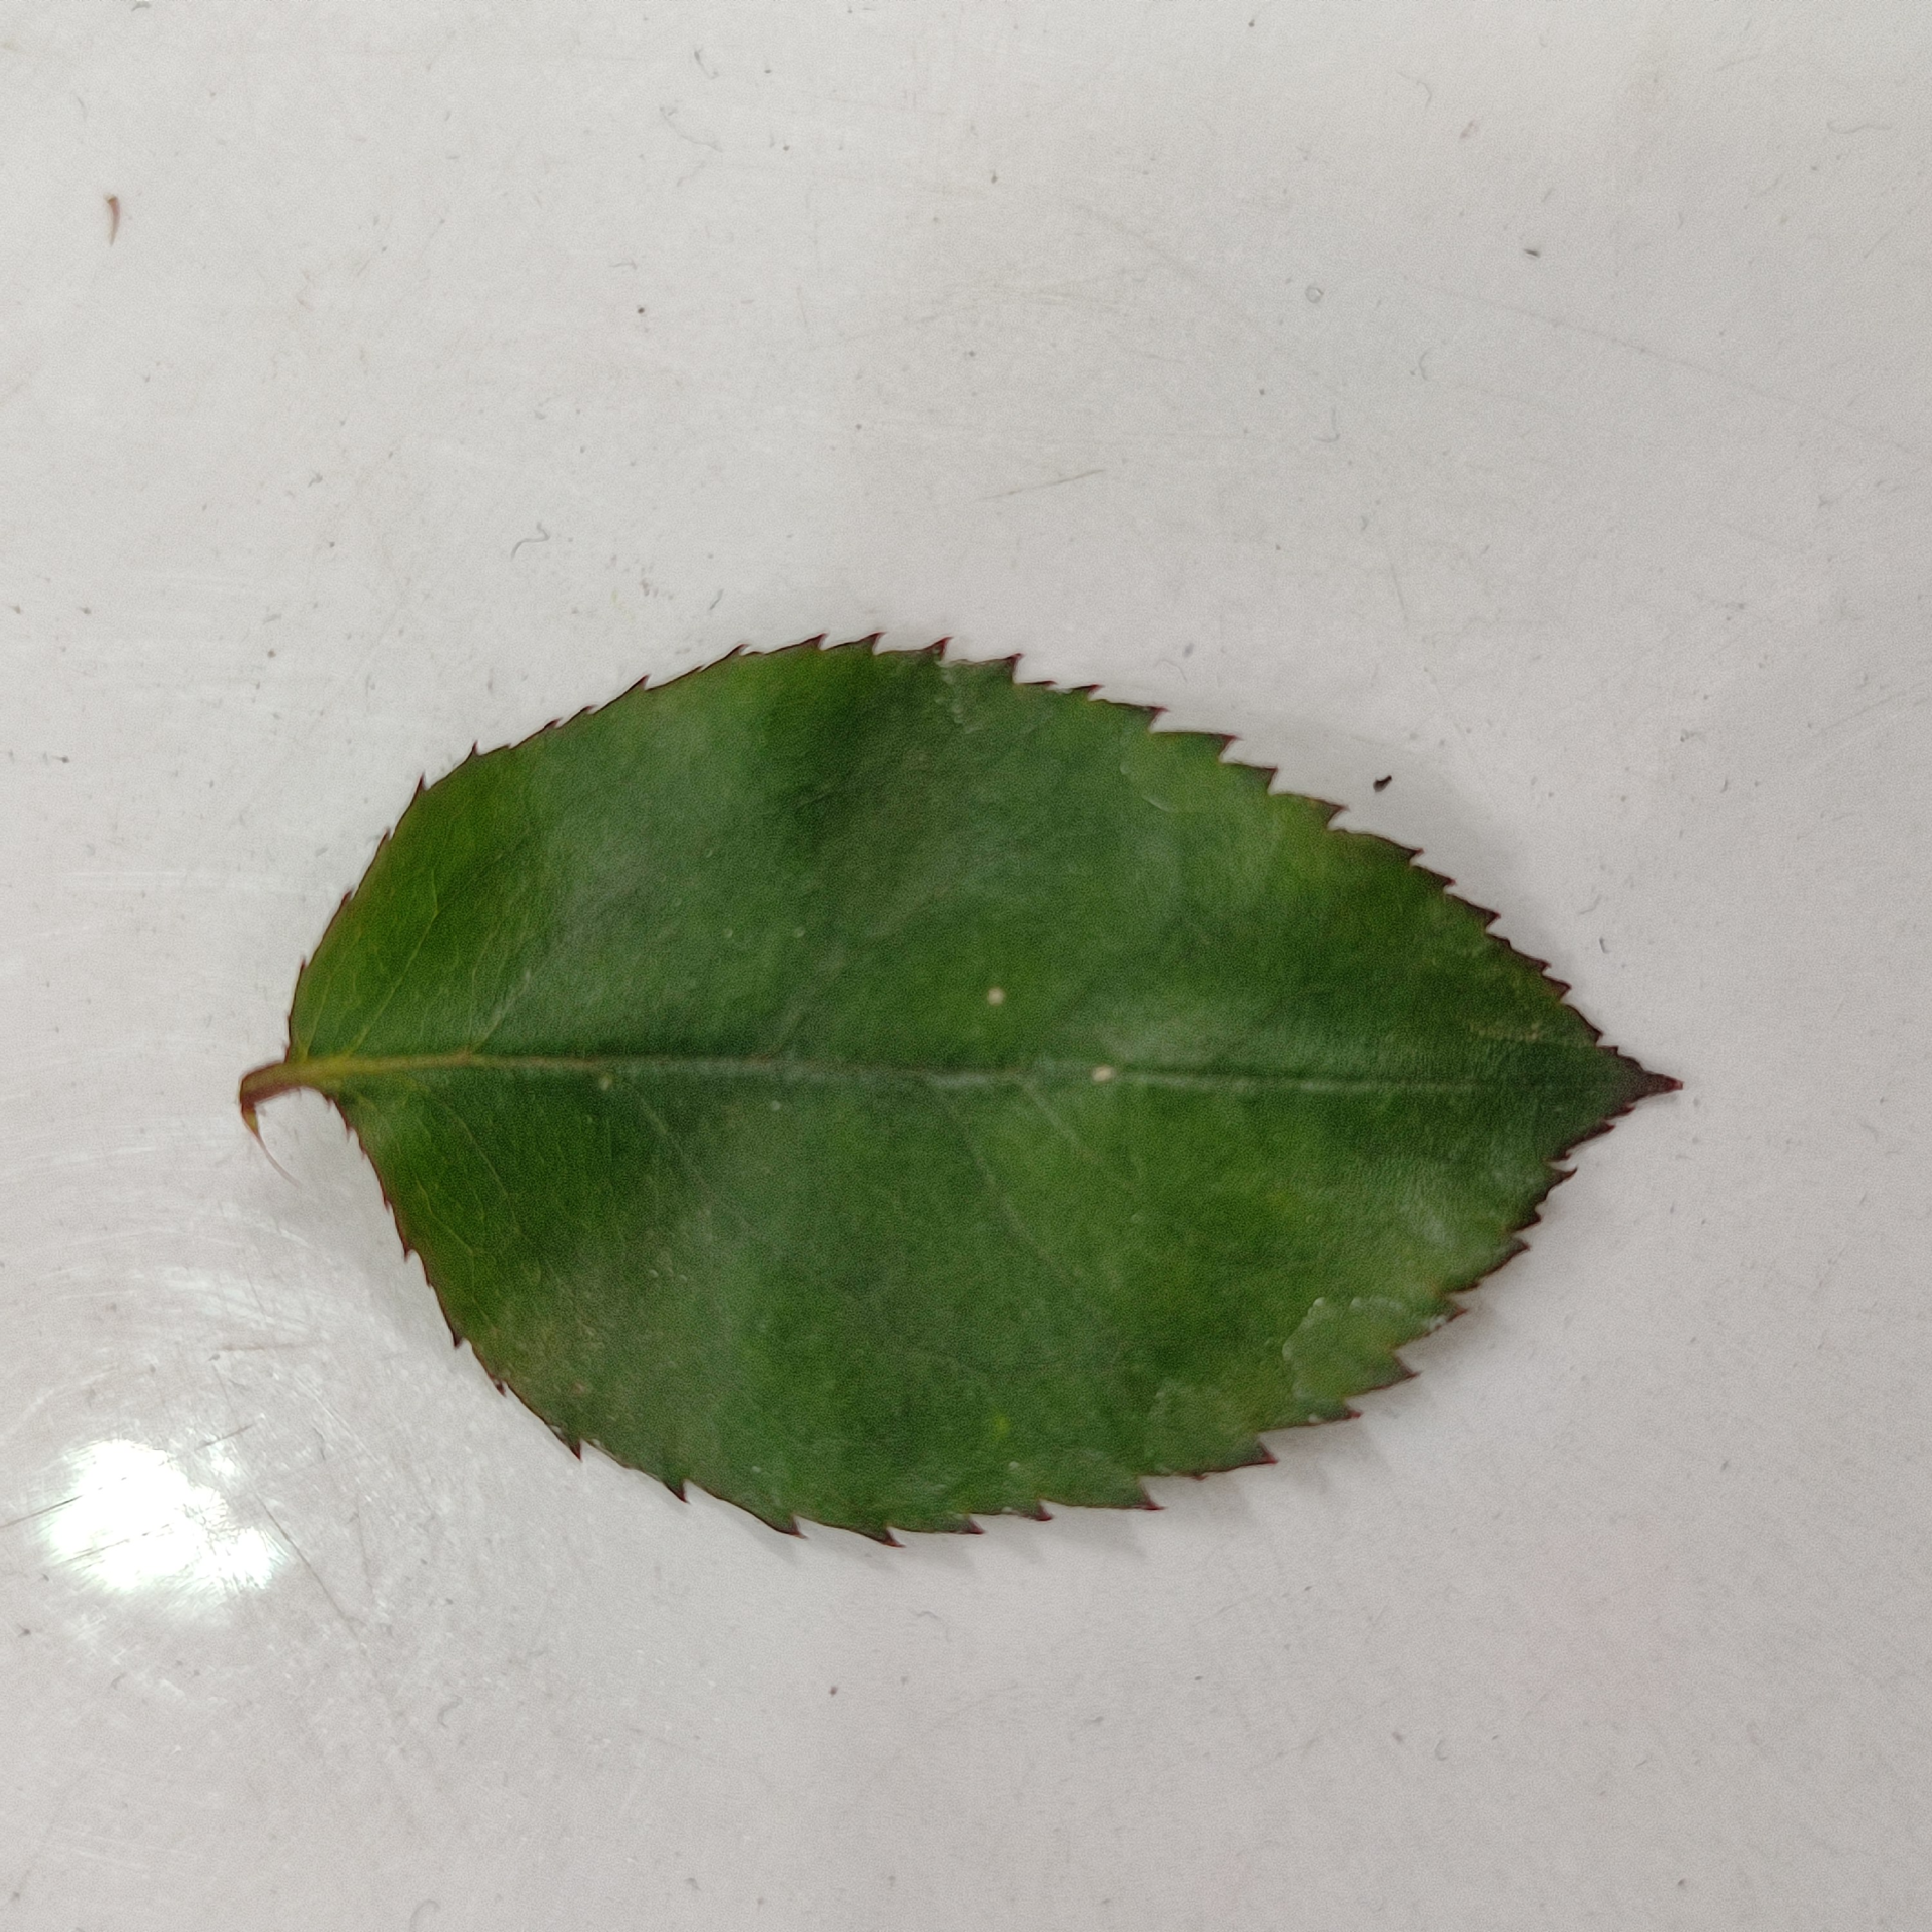
Label: Healthy Leaf